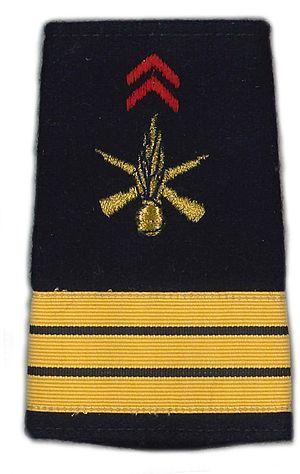
Fourreau d'épaule capitaine infanterie
Le 35ᵉ régiment d'infanterie, surnommé "As de Trèfle", est un régiment d'infanterie de l'Armée de terre française créé sous la Révolution à partir du régiment d'Aquitaine, un régiment français d'Ancien Régime.
Le 1ᵉʳ régiment d'infanterie est un régiment d'infanterie de l'Armée de terre française créé sous la Révolution à partir du régiment Colonel-Général, un régiment français d'Ancien Régime lui-même descendant des bandes de Picardie créées en 1479. C'est le plus vieux régiment d'Europe encore en activité.
Le 92e régiment d'infanterie est un régiment français. Comme les 25 régiments d'infanteries légères transformés en régiment